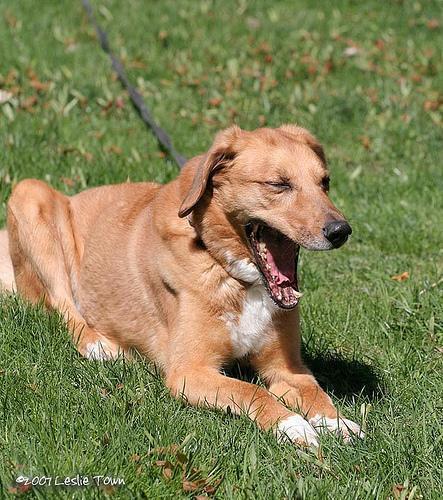
redbone